Indonesian presidential aircraft

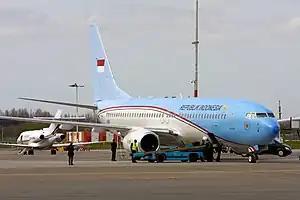
Boeing 737-800 with previous skyblue-white livery until August 2021

The aircraft was purchased for USD 91.2 million or around IDR 820 billion, comprising USD 58.6 million for the aircraft, USD 27 million for the cabin interior, USD 4.5 million for the security system, and USD 1.1 million for administration. The aircraft can carry up to 67 passengers, can fly up to 10 hours non-stop, and is able to land on short airstrips.